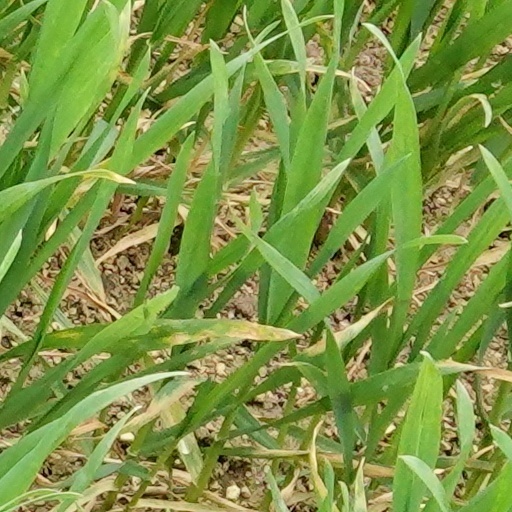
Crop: wheat